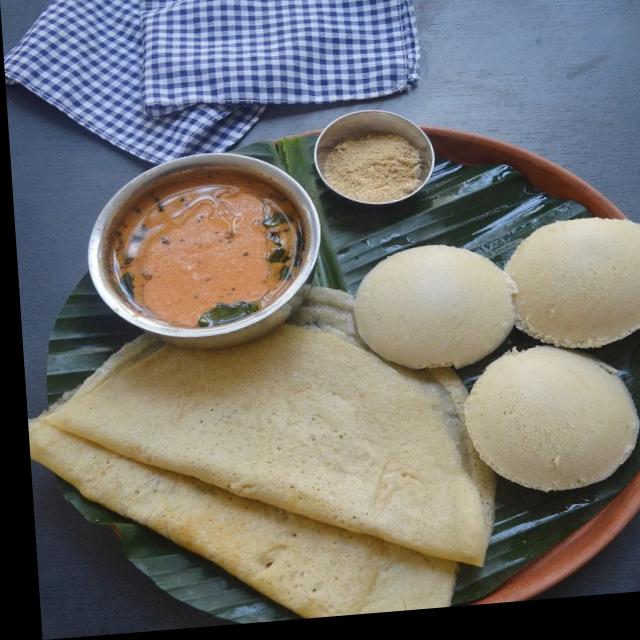
Dish: idli